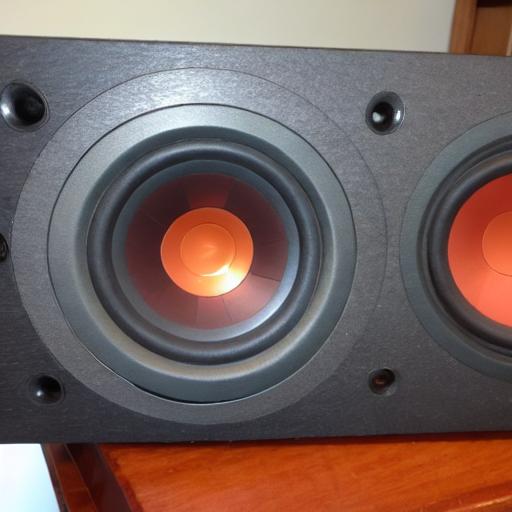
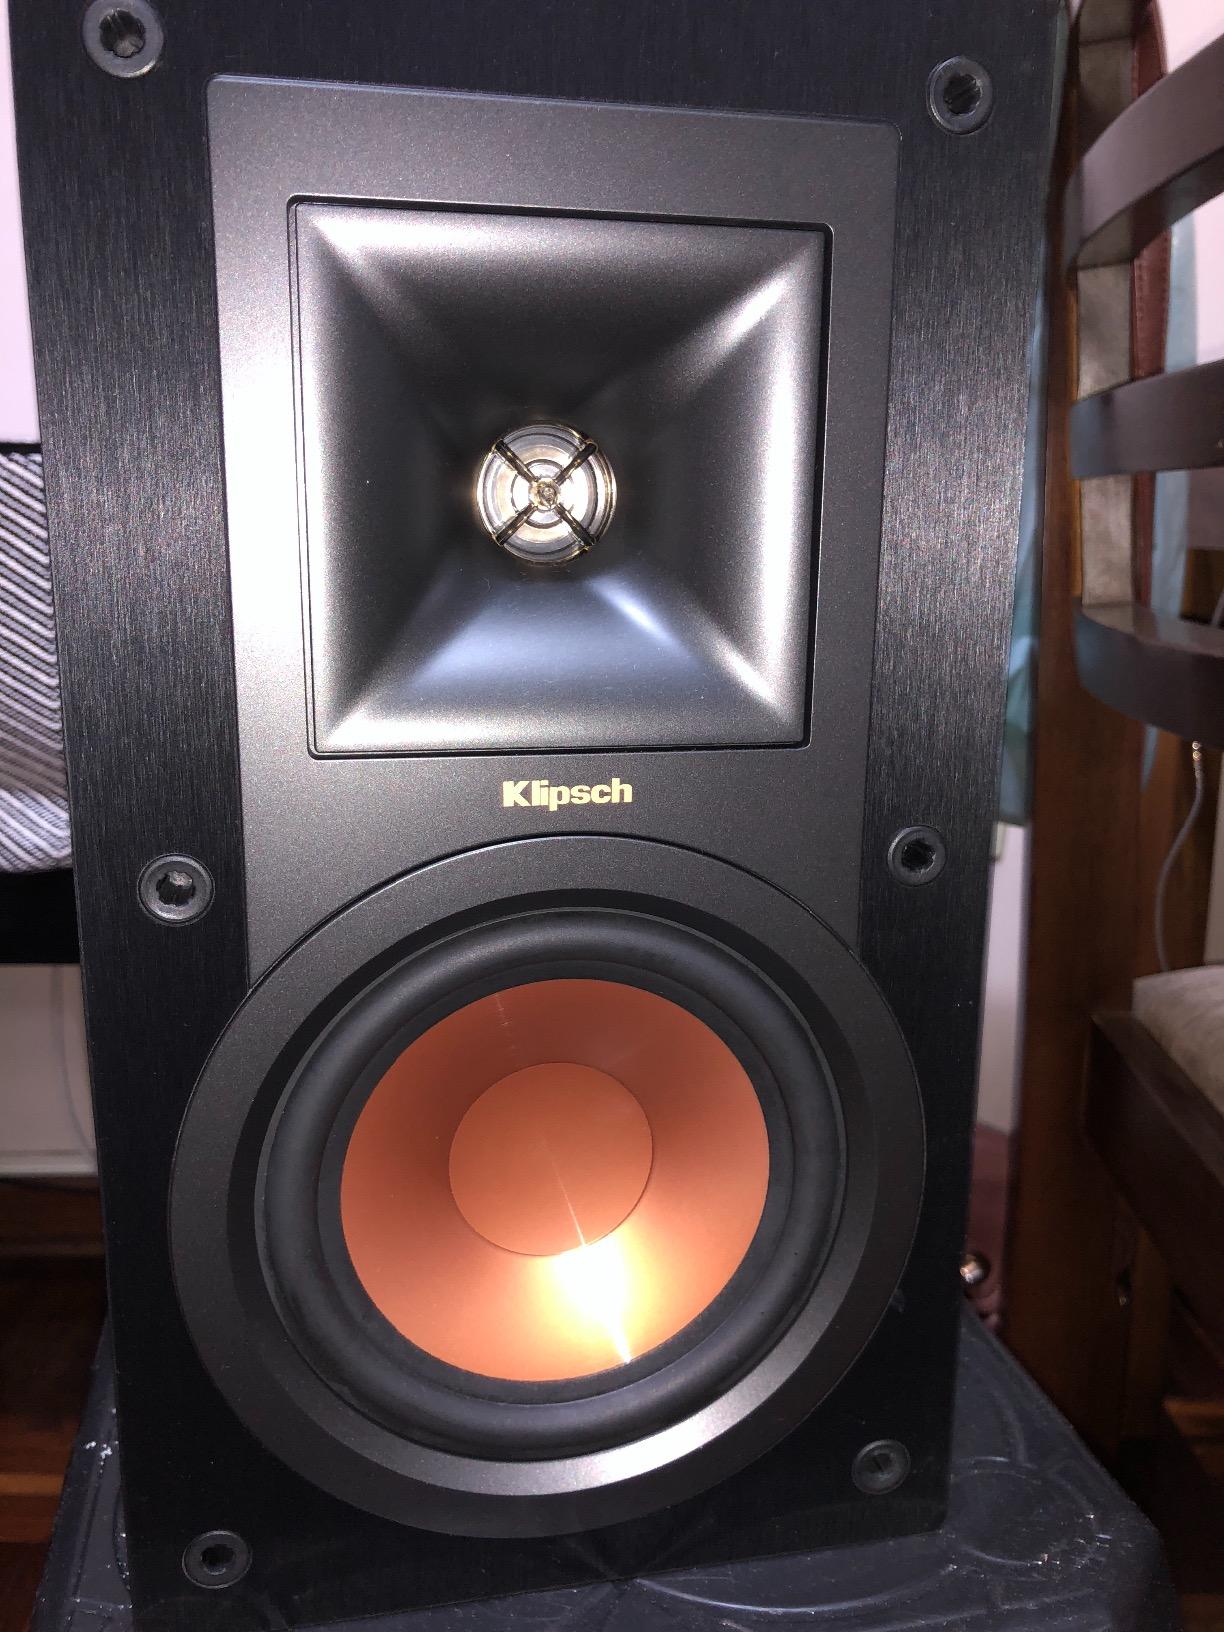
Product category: speaker
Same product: no